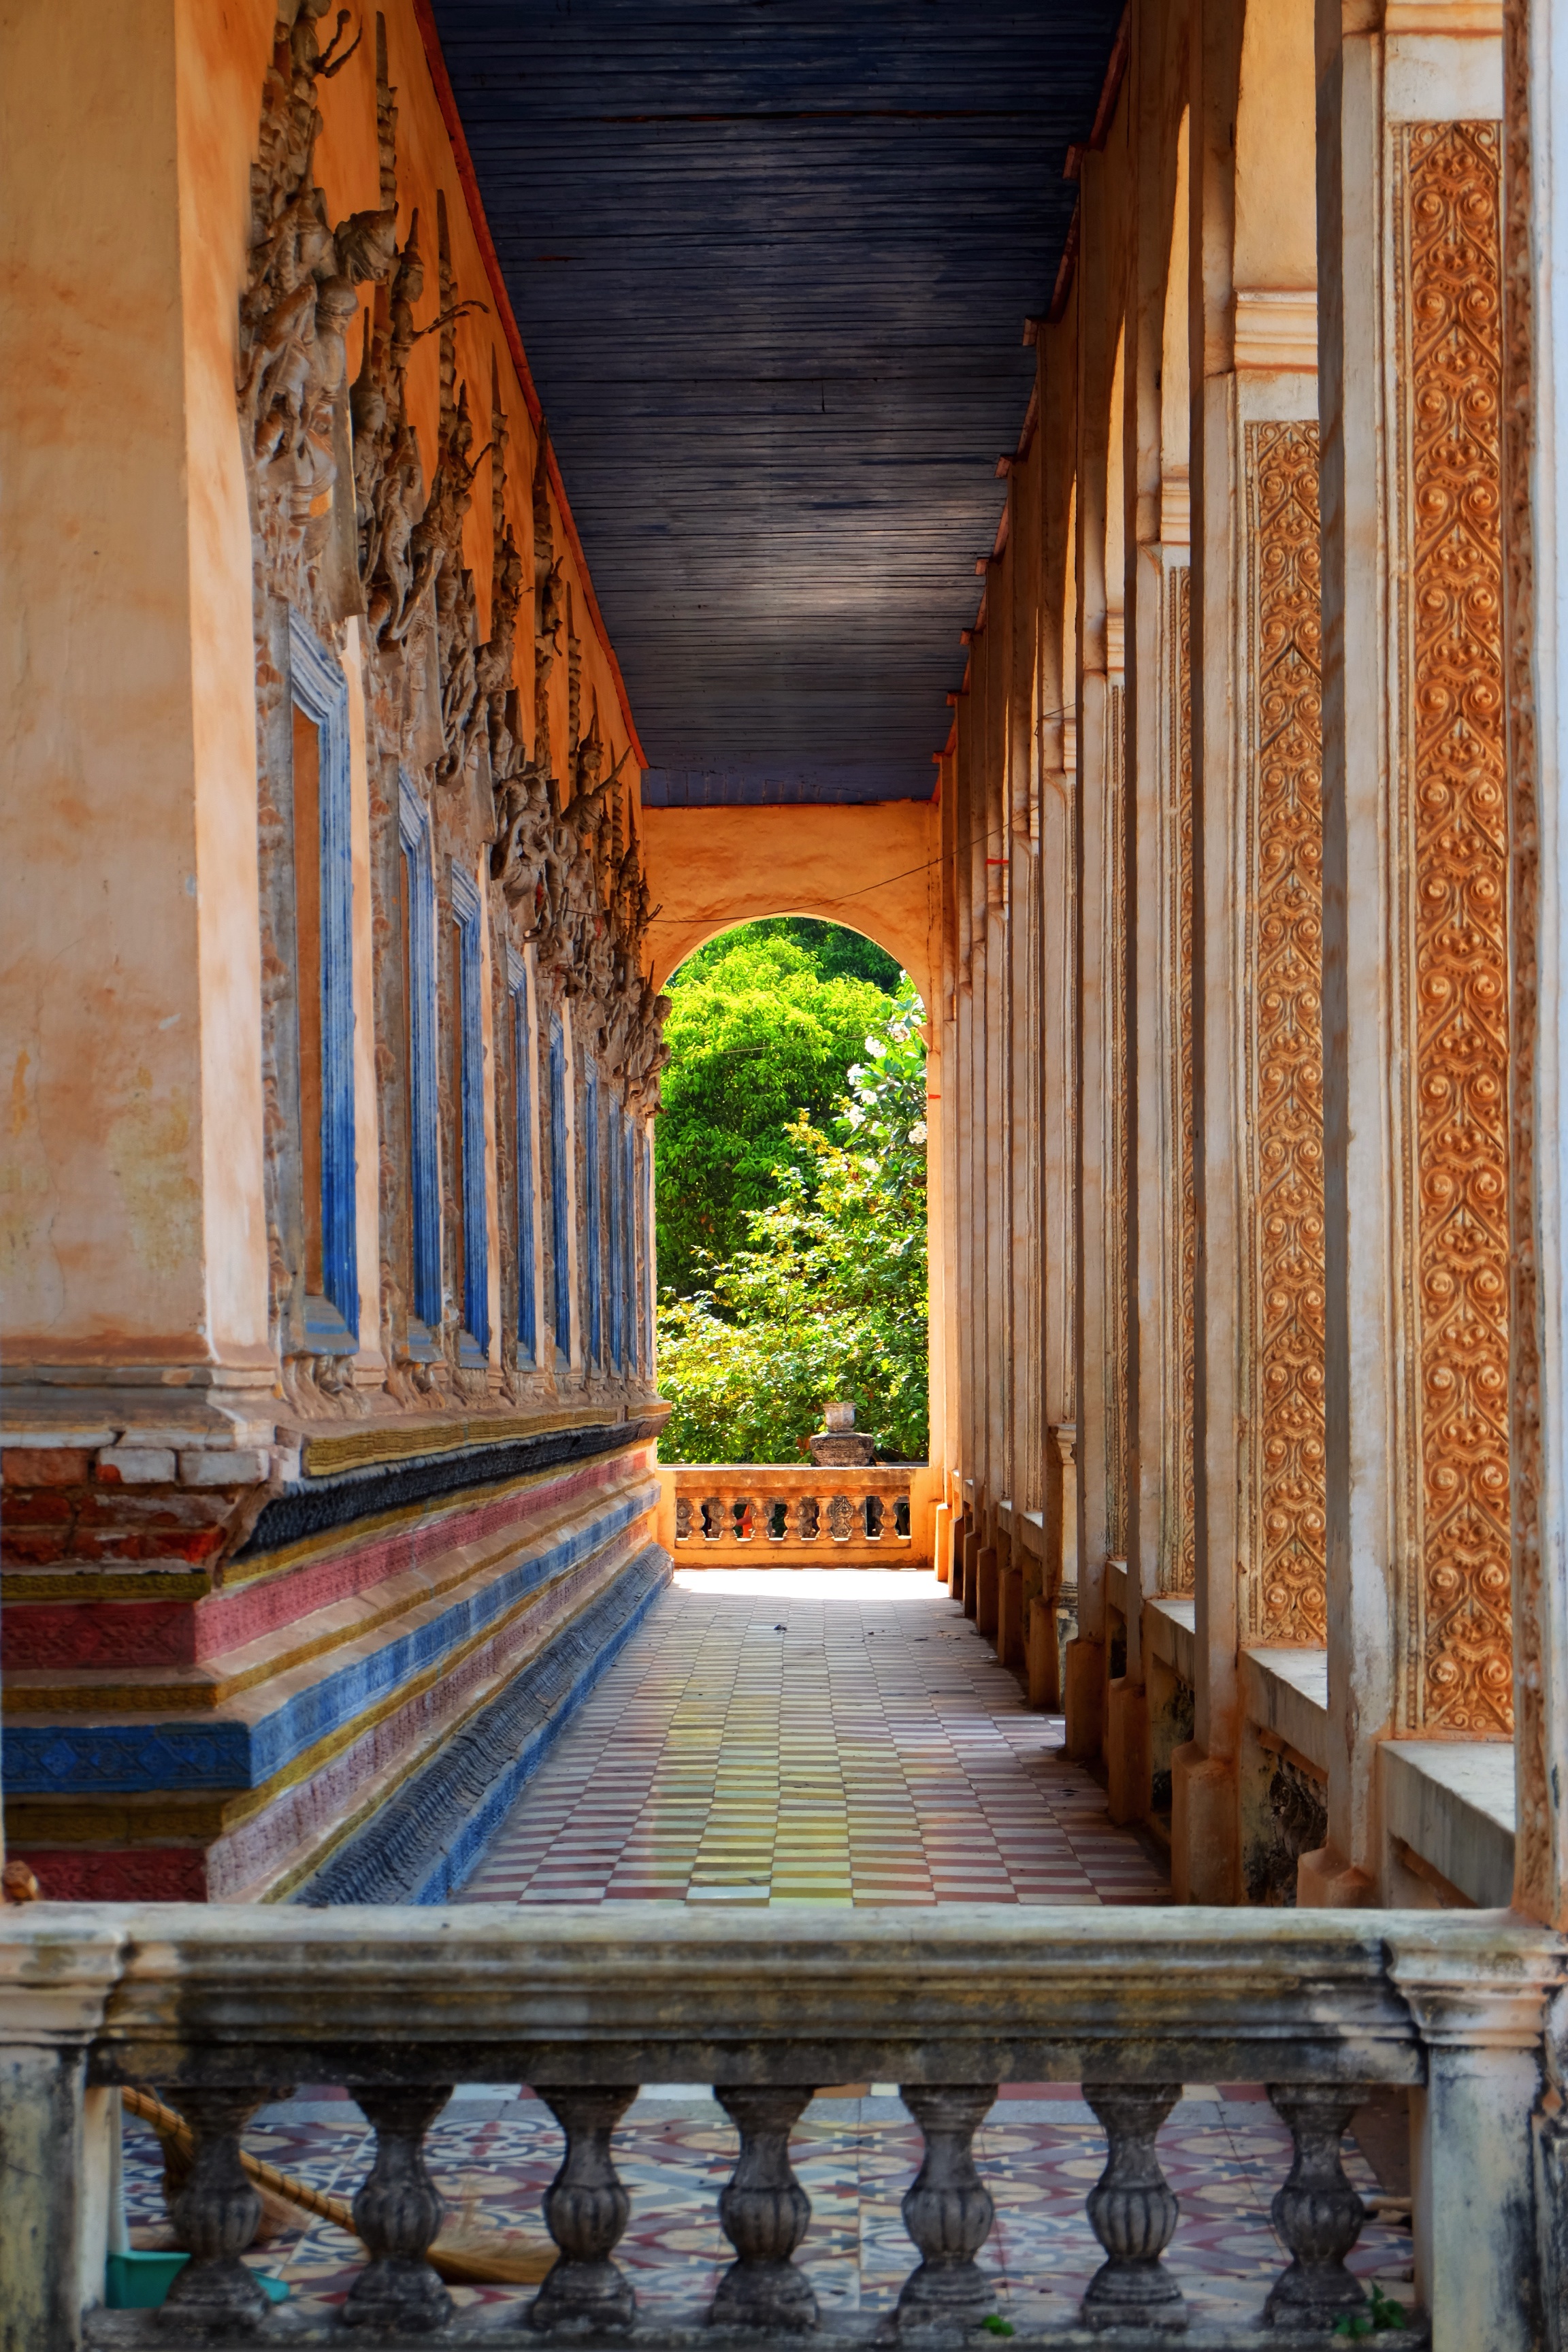
color, house, building, urban area, architecture, wall, estate, wood, ancient history, arch, window, place of worship, interior design, temple, chapel, palace